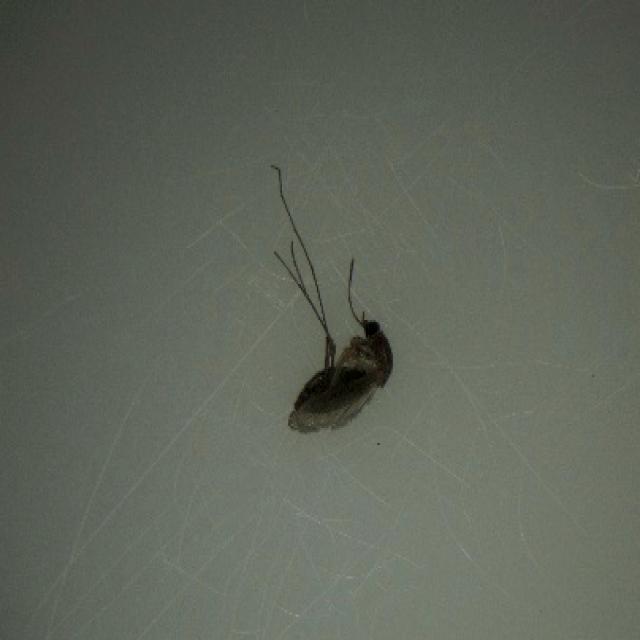
Species: culex_tritaeniorhynchus